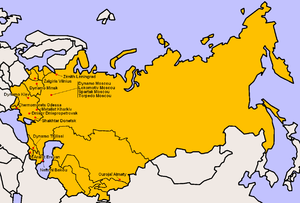
Clubs participants à la Division Supérieure 1988.
La saison 1988 de Vyschaïa Liga est la 51ᵉ édition du championnat d'URSS de football.